National Liberal Club

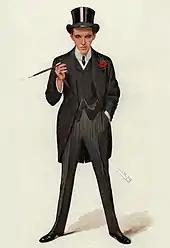
A copy of this print of F. E. Smith is on display in the same club facilities used by Smith, along with a caption recounting the well-known anecdote (see left)

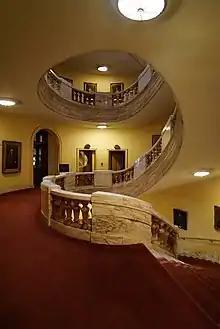
The main staircase, as reconstructed to a simplified design after the wartime bombing

The club's cosmopolitan and internationalist make-up drew outside criticism as nationalist feelings rose in the First World War - the fervently anti-German and anti-semitic campaigner Arnold White wrote in his 1917 tract "The Hidden Hand" that: